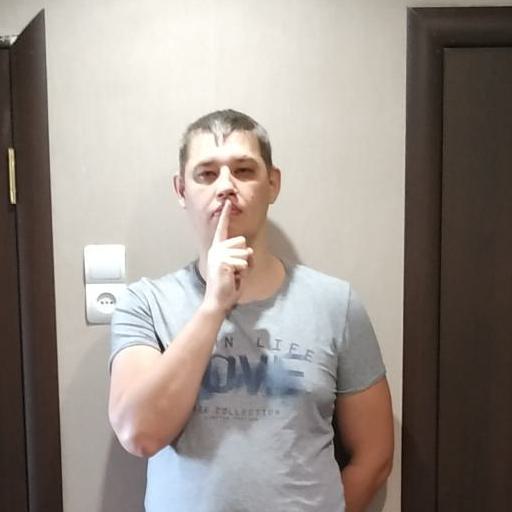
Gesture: mute